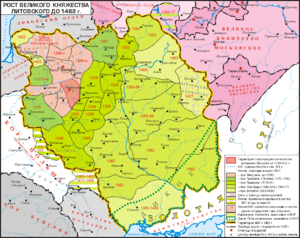
Slaget ved Irpin (1321)
     Områder der kom under storfyrstendømmets kontrol efter slaget ved Irpin
Slaget ved Irpin var en betydningsfuld kamp i 1321. Den litauiske storfyrste Gediminas besejrede en kombineret hær i fra de sydlige Rus-riger i nærheden af Kijev. Derefter blev Kijevriget og mange andre fyrstendømmer erobret af litauere næsten uden kamp.